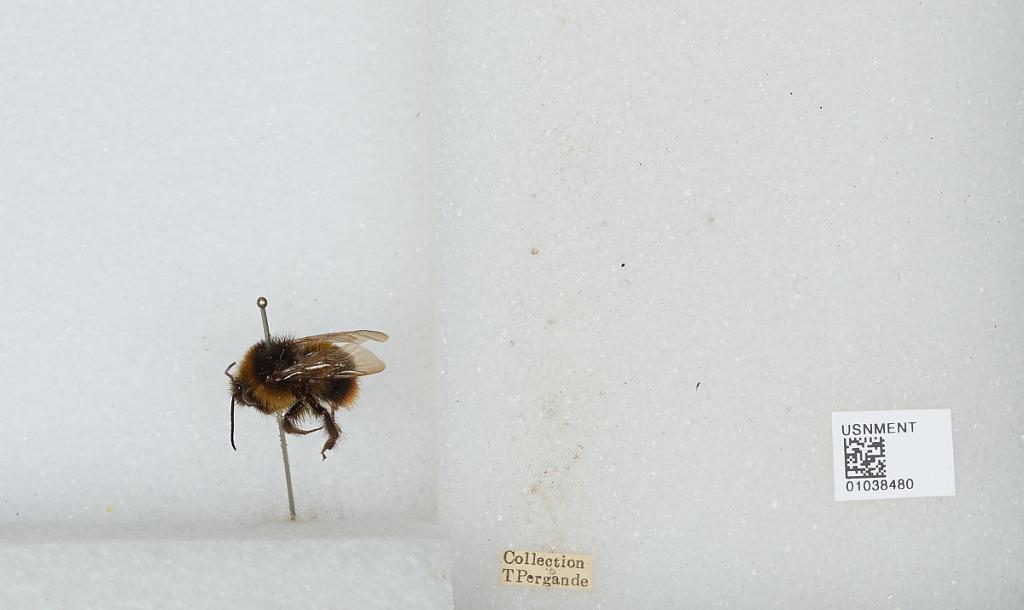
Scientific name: Bombus (Kallobombus) soroeensis (Fabricius)